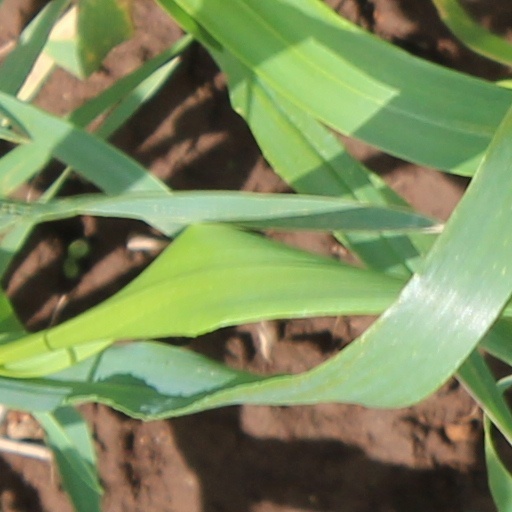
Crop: wheat